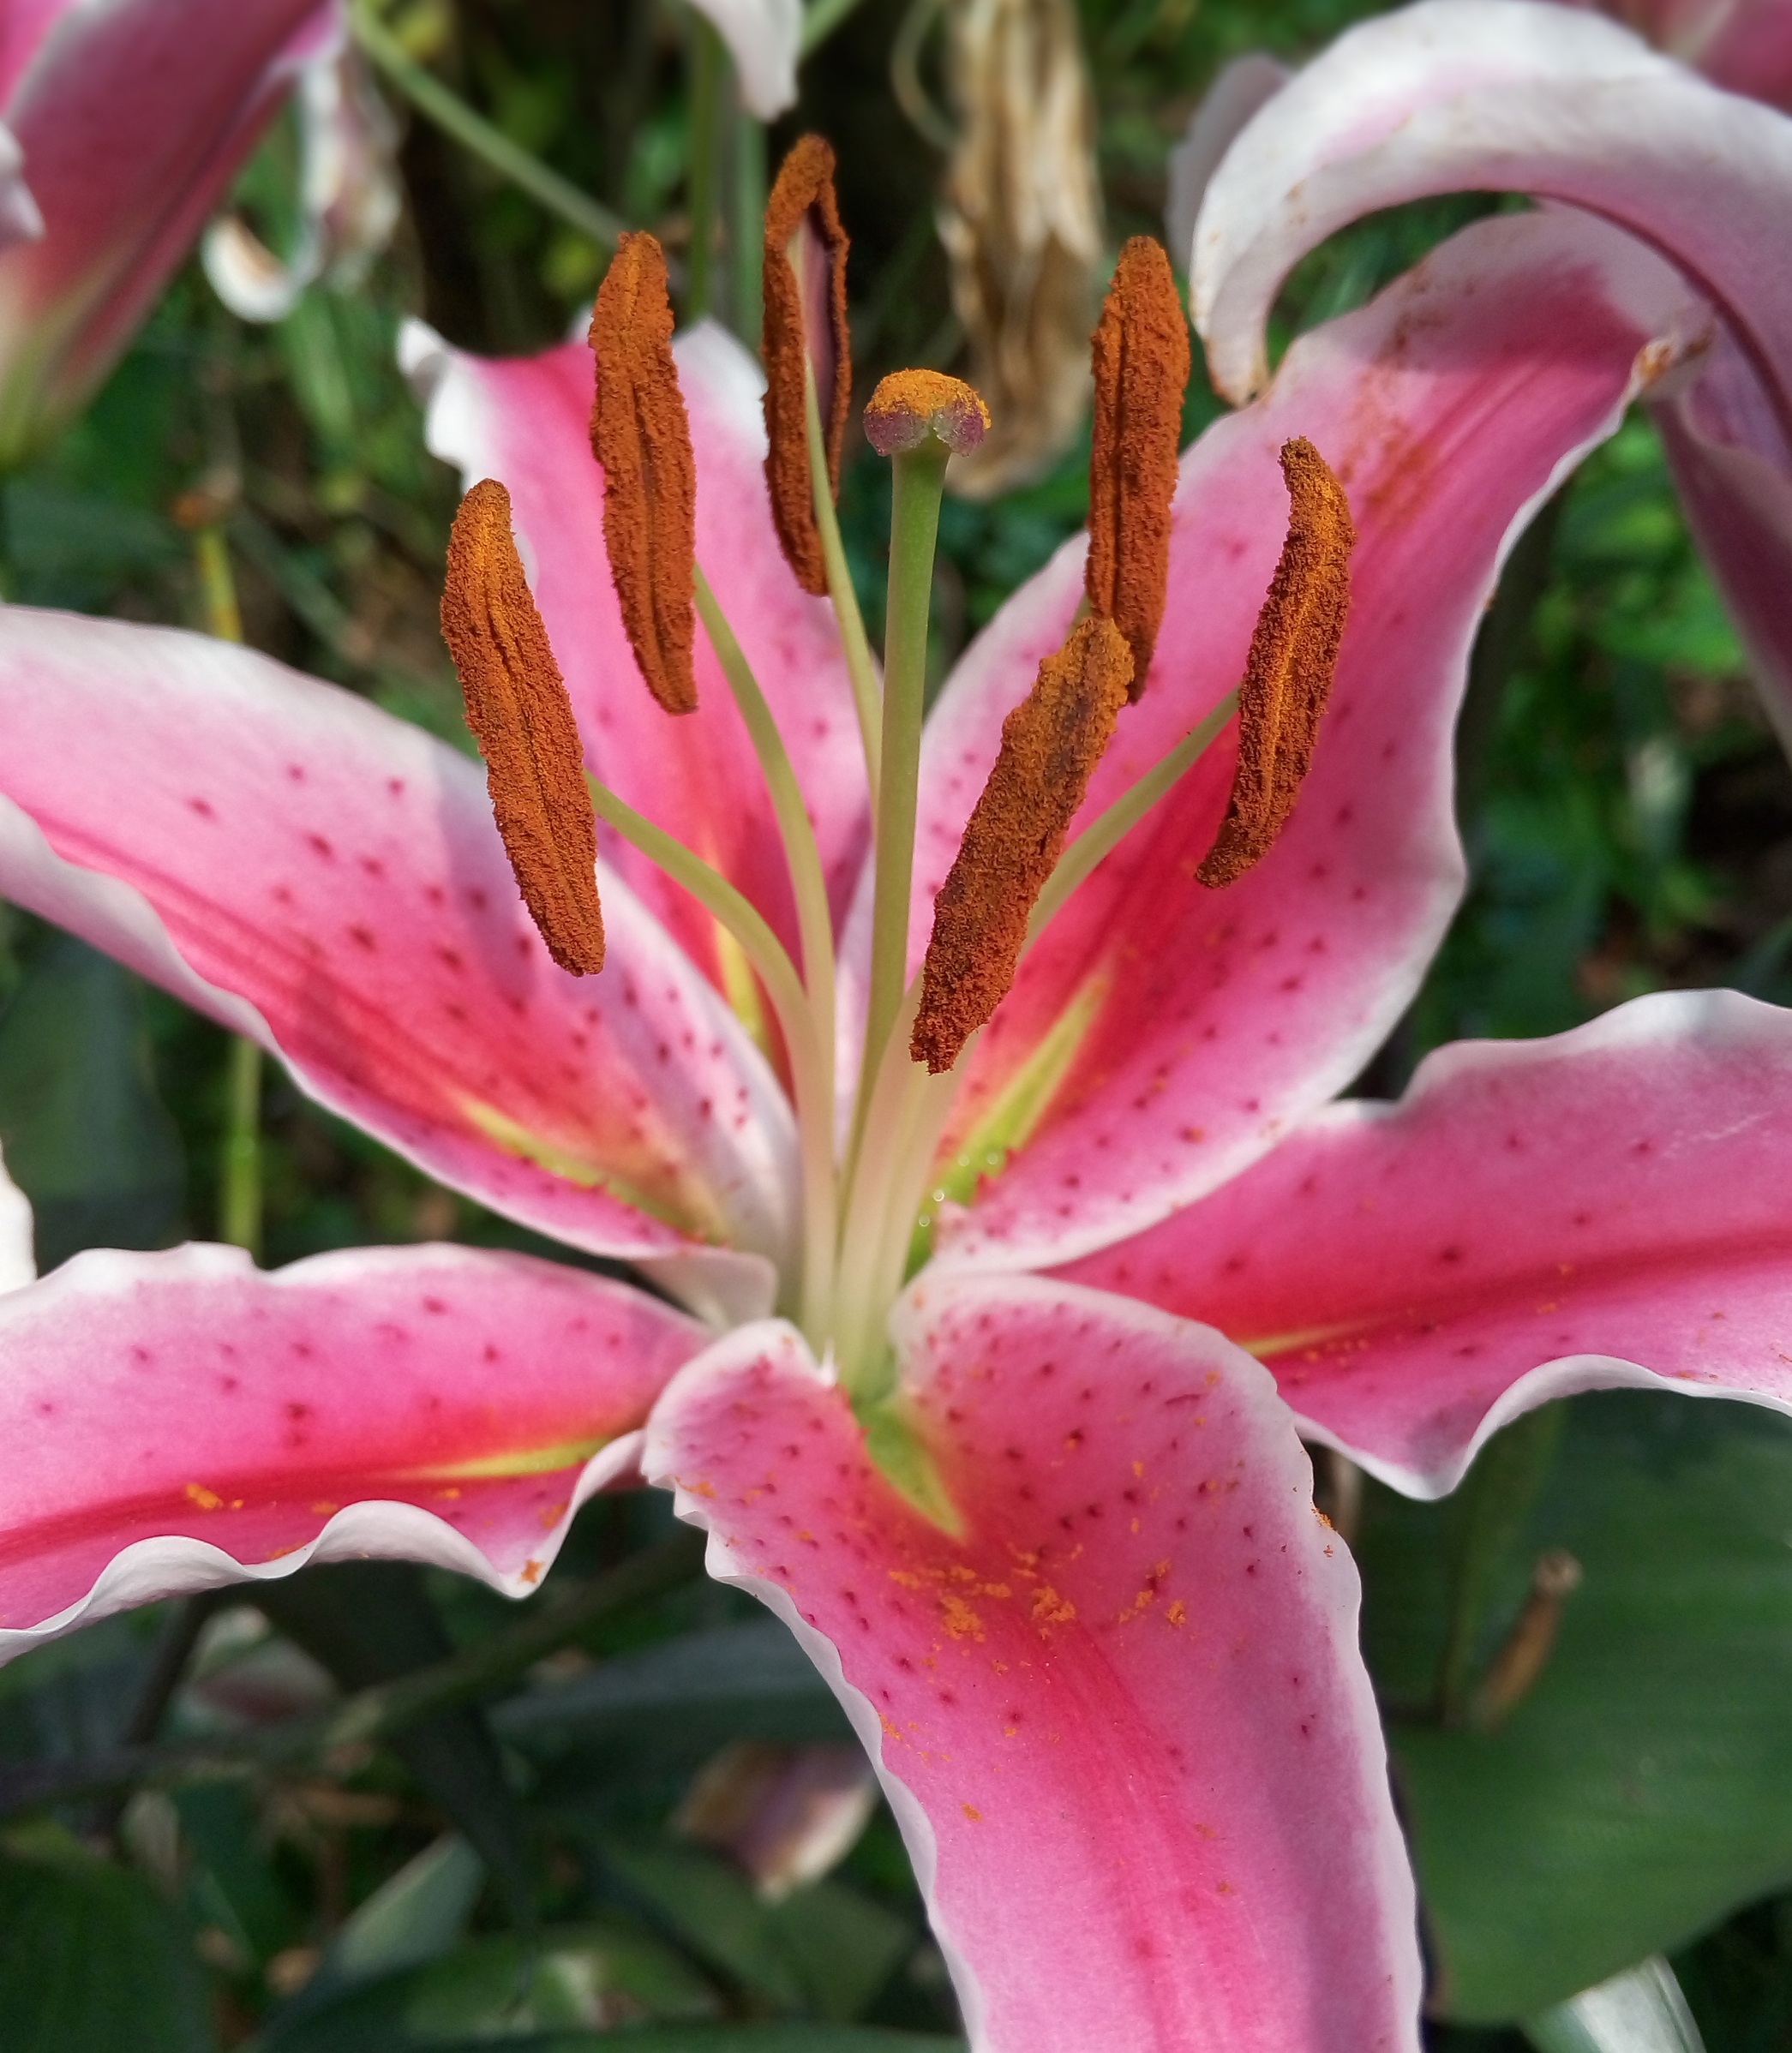
plant, flower, petal, spring, red, macro, botany, pink, flora, lily, flowering plant, lily family, land plant, coleus forskohlii